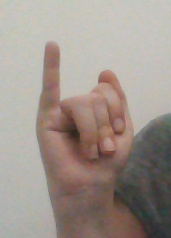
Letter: meem